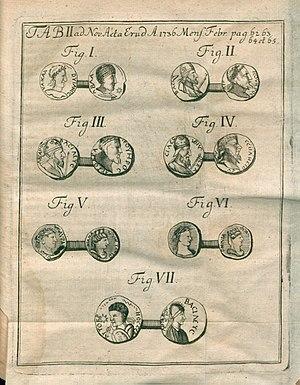
Gottlieb Siegfried Bayer est un antiquaire et orientaliste allemand, né à Königsberg, aujourd'hui Kaliningrad en 1694 et mort à Saint-Pétersbourg en 1738.